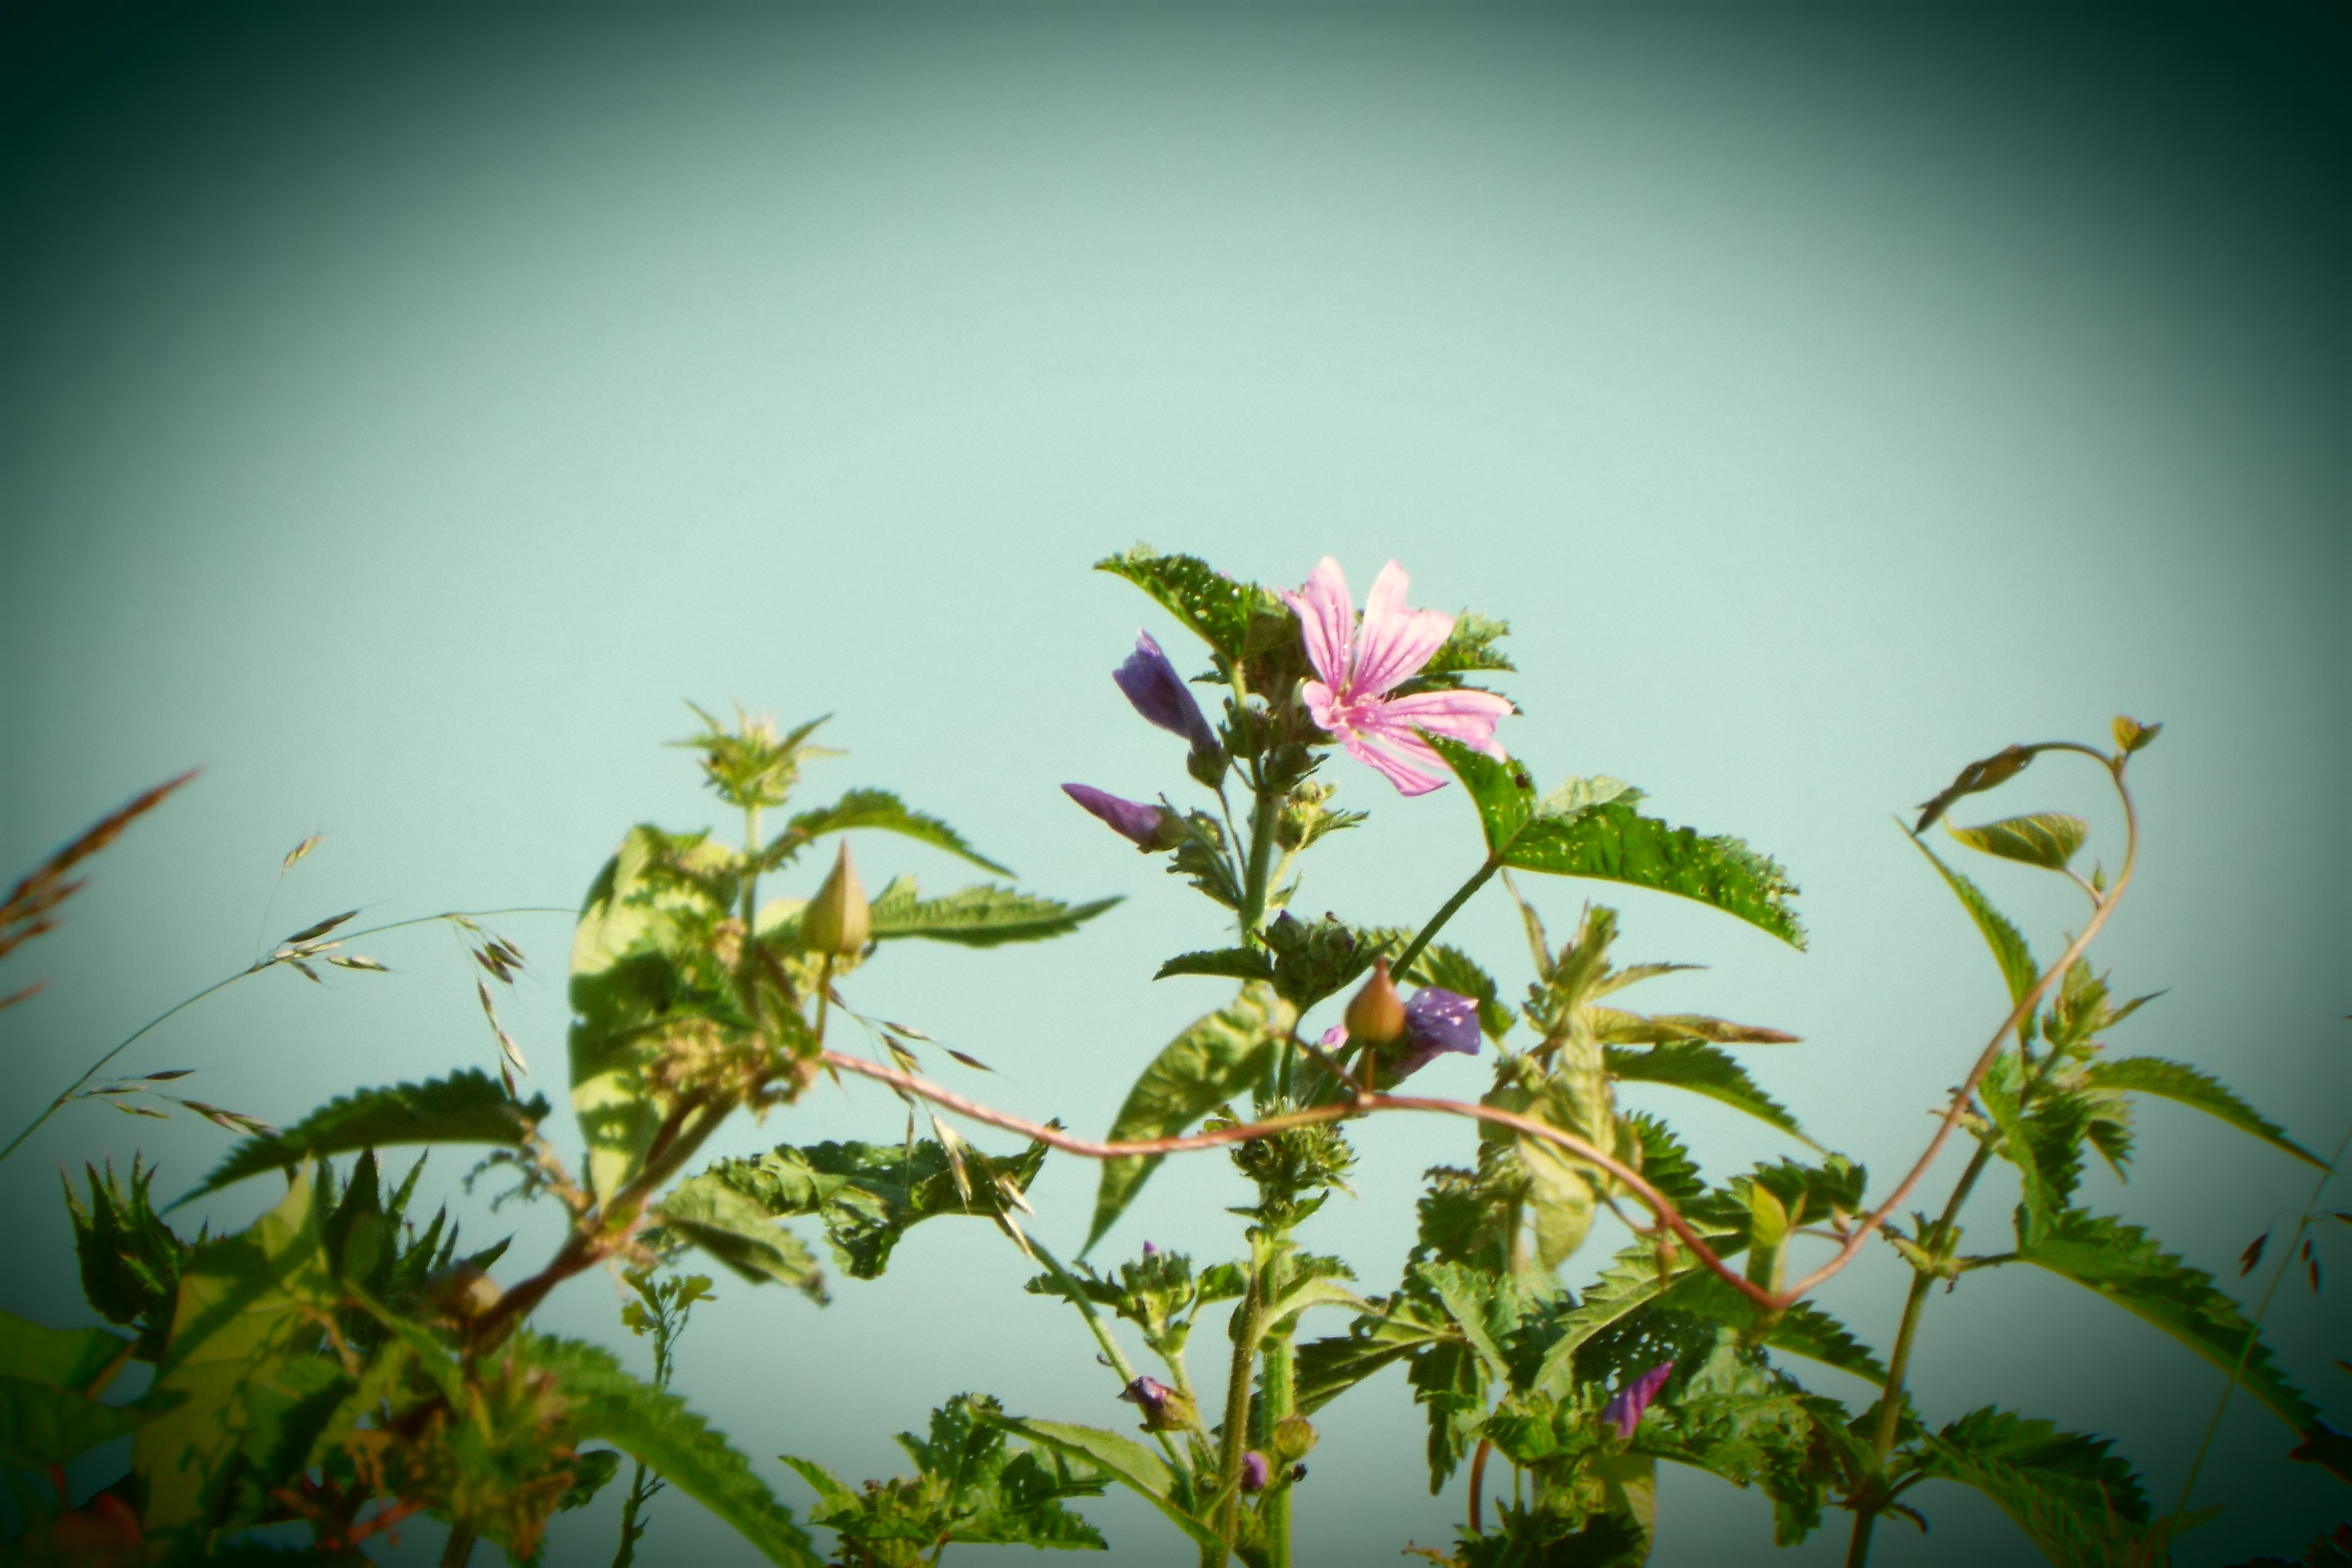
nature, branch, blossom, plant, leaf, flower, green, botany, flora, wildflower, shrub, macro photography, flowering plant, plant stem, land plant